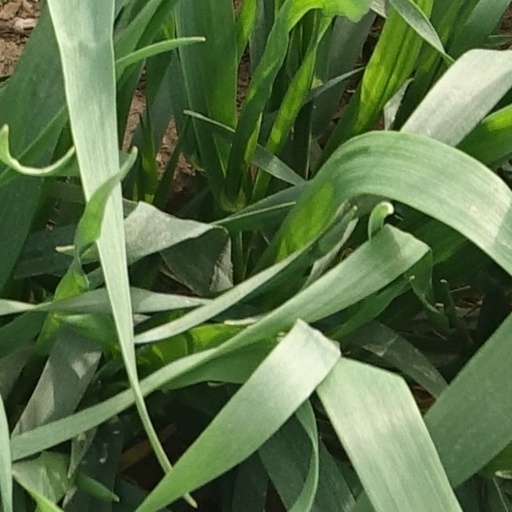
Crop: wheat